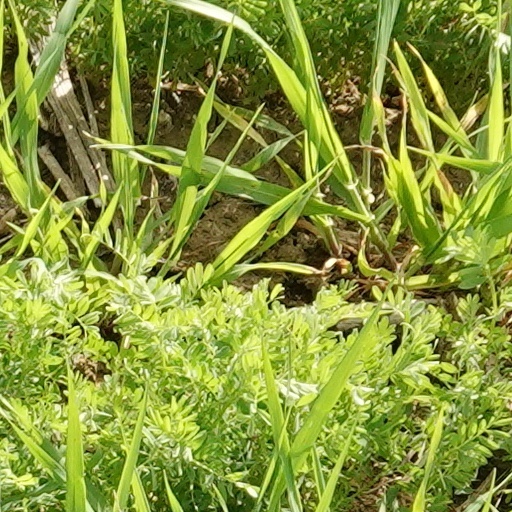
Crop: wheat